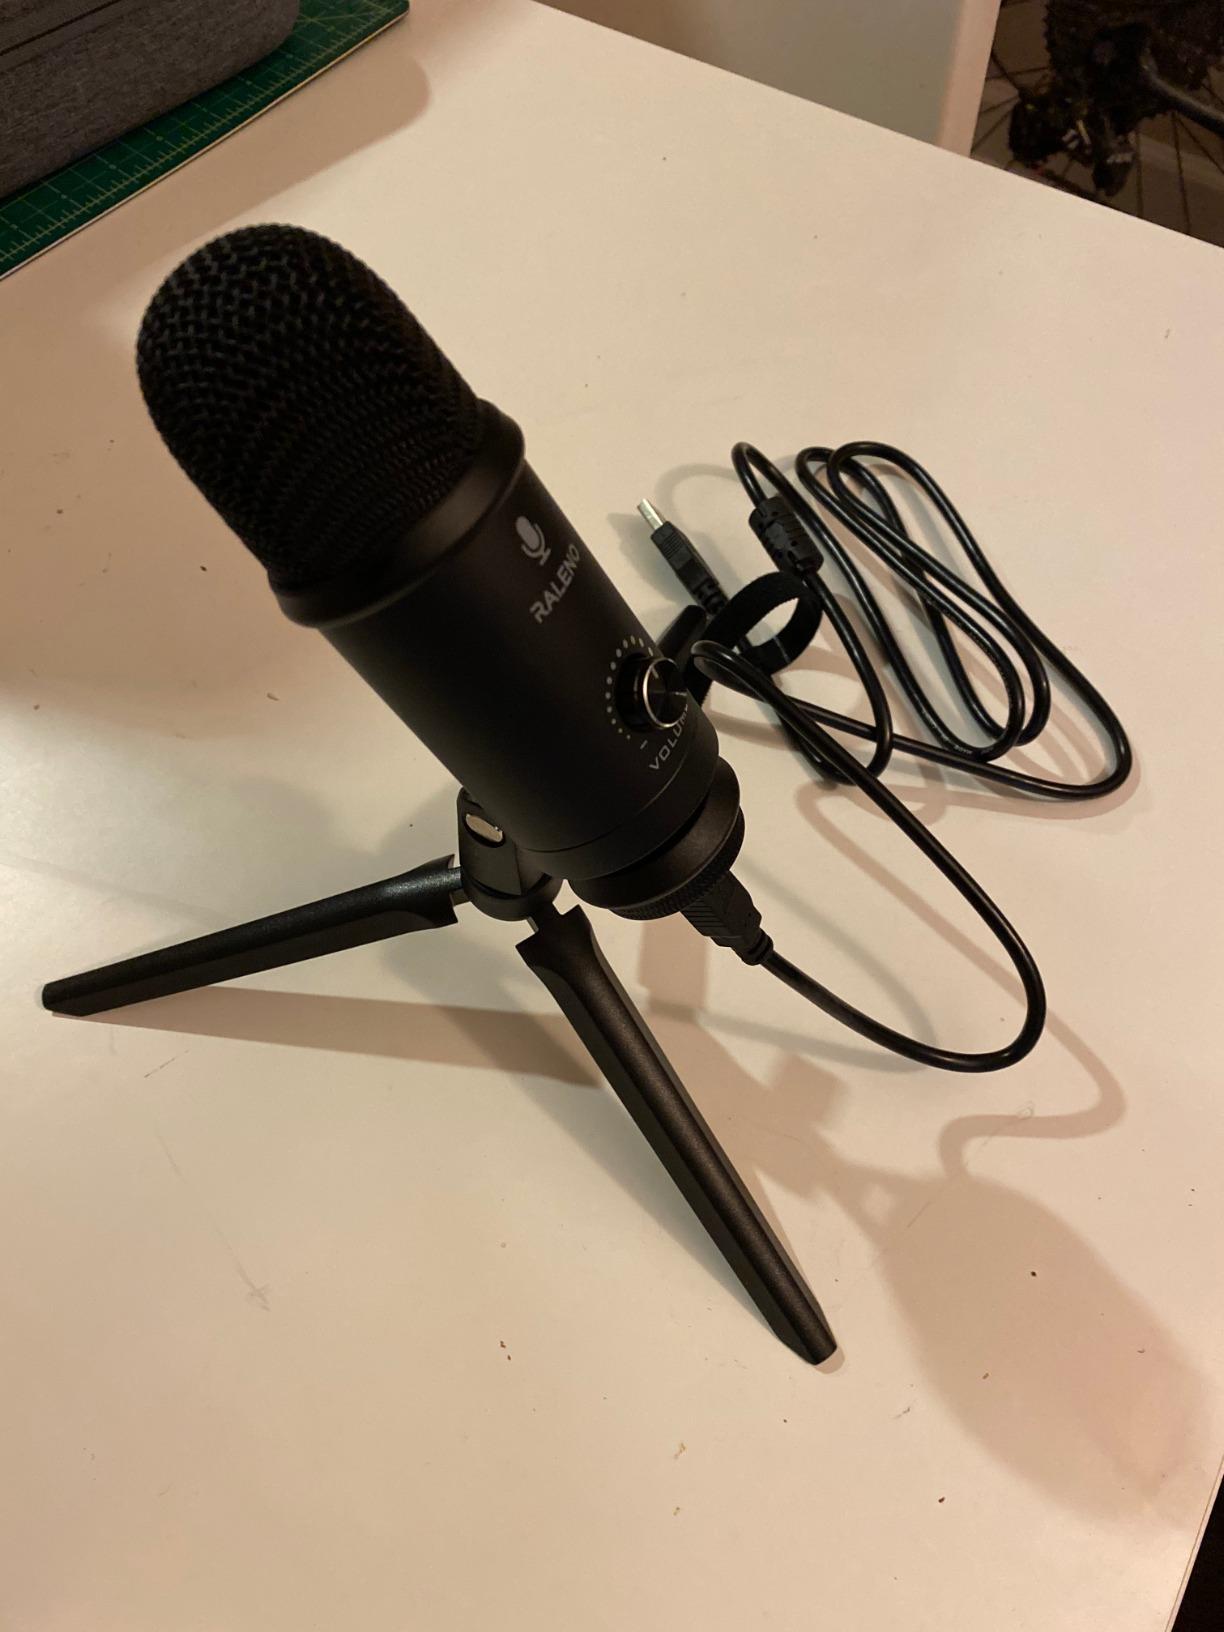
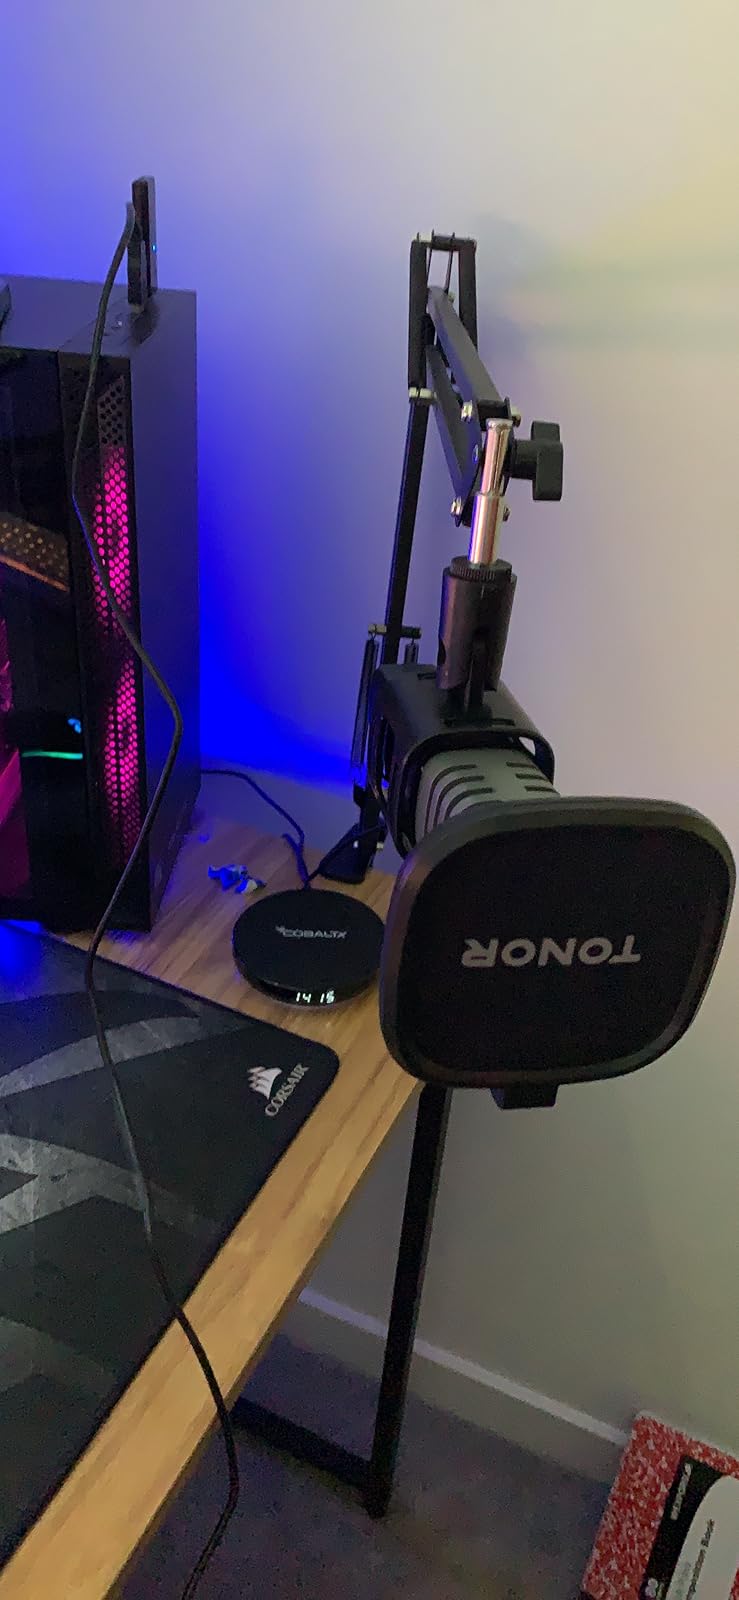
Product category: microphone
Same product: no